Øyvind Sørensen

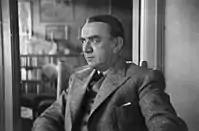
Øyvind Sørensen

Øyvind Sørensen (29 April 1887 – 11 October 1962) was a Norwegian illustrator. He was born in Fredrikstad, Norway. Most of his career was spent as an illustrator for the newspaper "Aftenposten", where he worked for over a period of fifty years. Also, there were records of him working for some satirical magazines. Many of his illustrations where represented on various museums and institutions, including the National Gallery of Norway, Oslo Bymuseum and Bergen Museum.